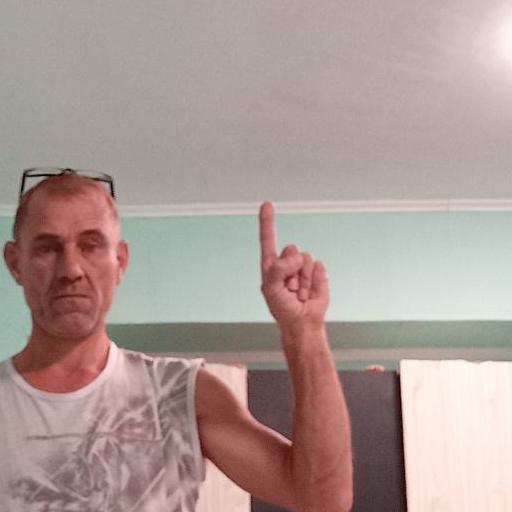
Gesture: one